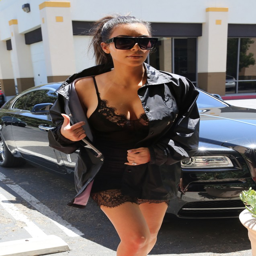
person accompanied her skimpy slip dress with a large black life of jacket